Roslags-Bro Church

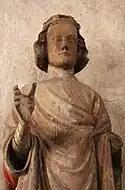
Medieval wooden statue which has served as a model for the coat of arms of Stockholm

When Roslags-Bro church was built in the 13th century it was located by a once important sea-route which has since disappeared as a consequence of post-glacial rebound. Immured in the church is a runestone from the 11th century raised in memory of a man who was killed in Estonia across the Baltic Sea (runestone U533). Throughout the Middle Ages, the church was one of the most important churches in Roslagen, and one of the first stone churches in the area. Archbishop Nathan Söderblom still referred to the church as "the Cathedral of Roslagen".